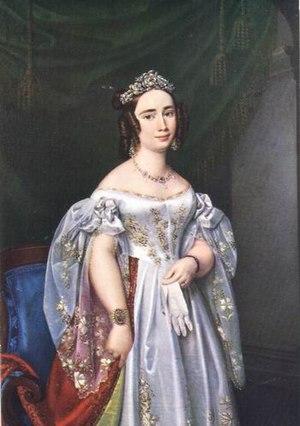
La princesse Cécile de Suède, née le 22 juin 1807 à Stockholm et décédée le 27 janvier 1844 à Oldenbourg, était une princesse de Suède-Finlande devenue grande-duchesse consort d'Oldenbourg à la suite de son mariage en 1831.